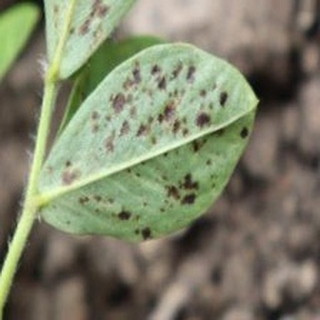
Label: groundnut_rust